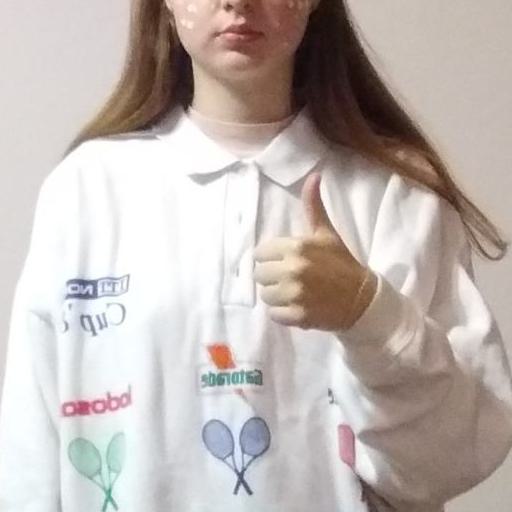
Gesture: like